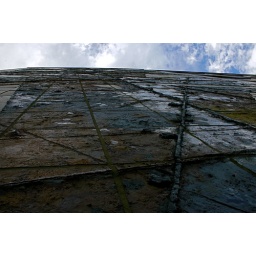
detail of a building facade in Mainz, Germany. Inspired by Led Zeppelin.